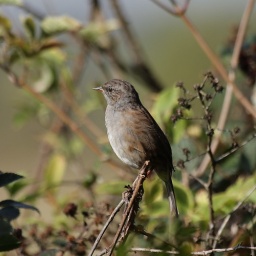
never seen one this high in a tree before, only ever seen them on the ground or in brambles.